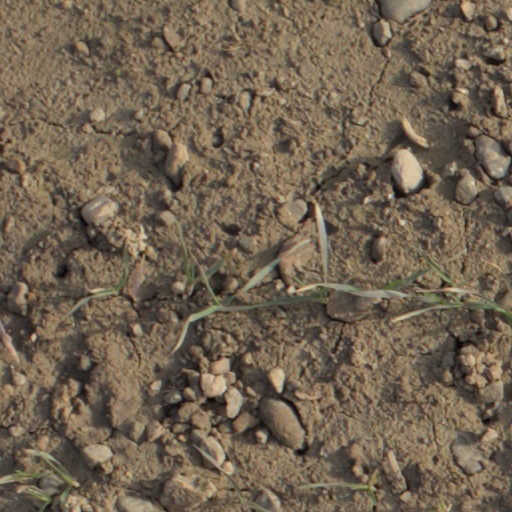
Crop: wheat